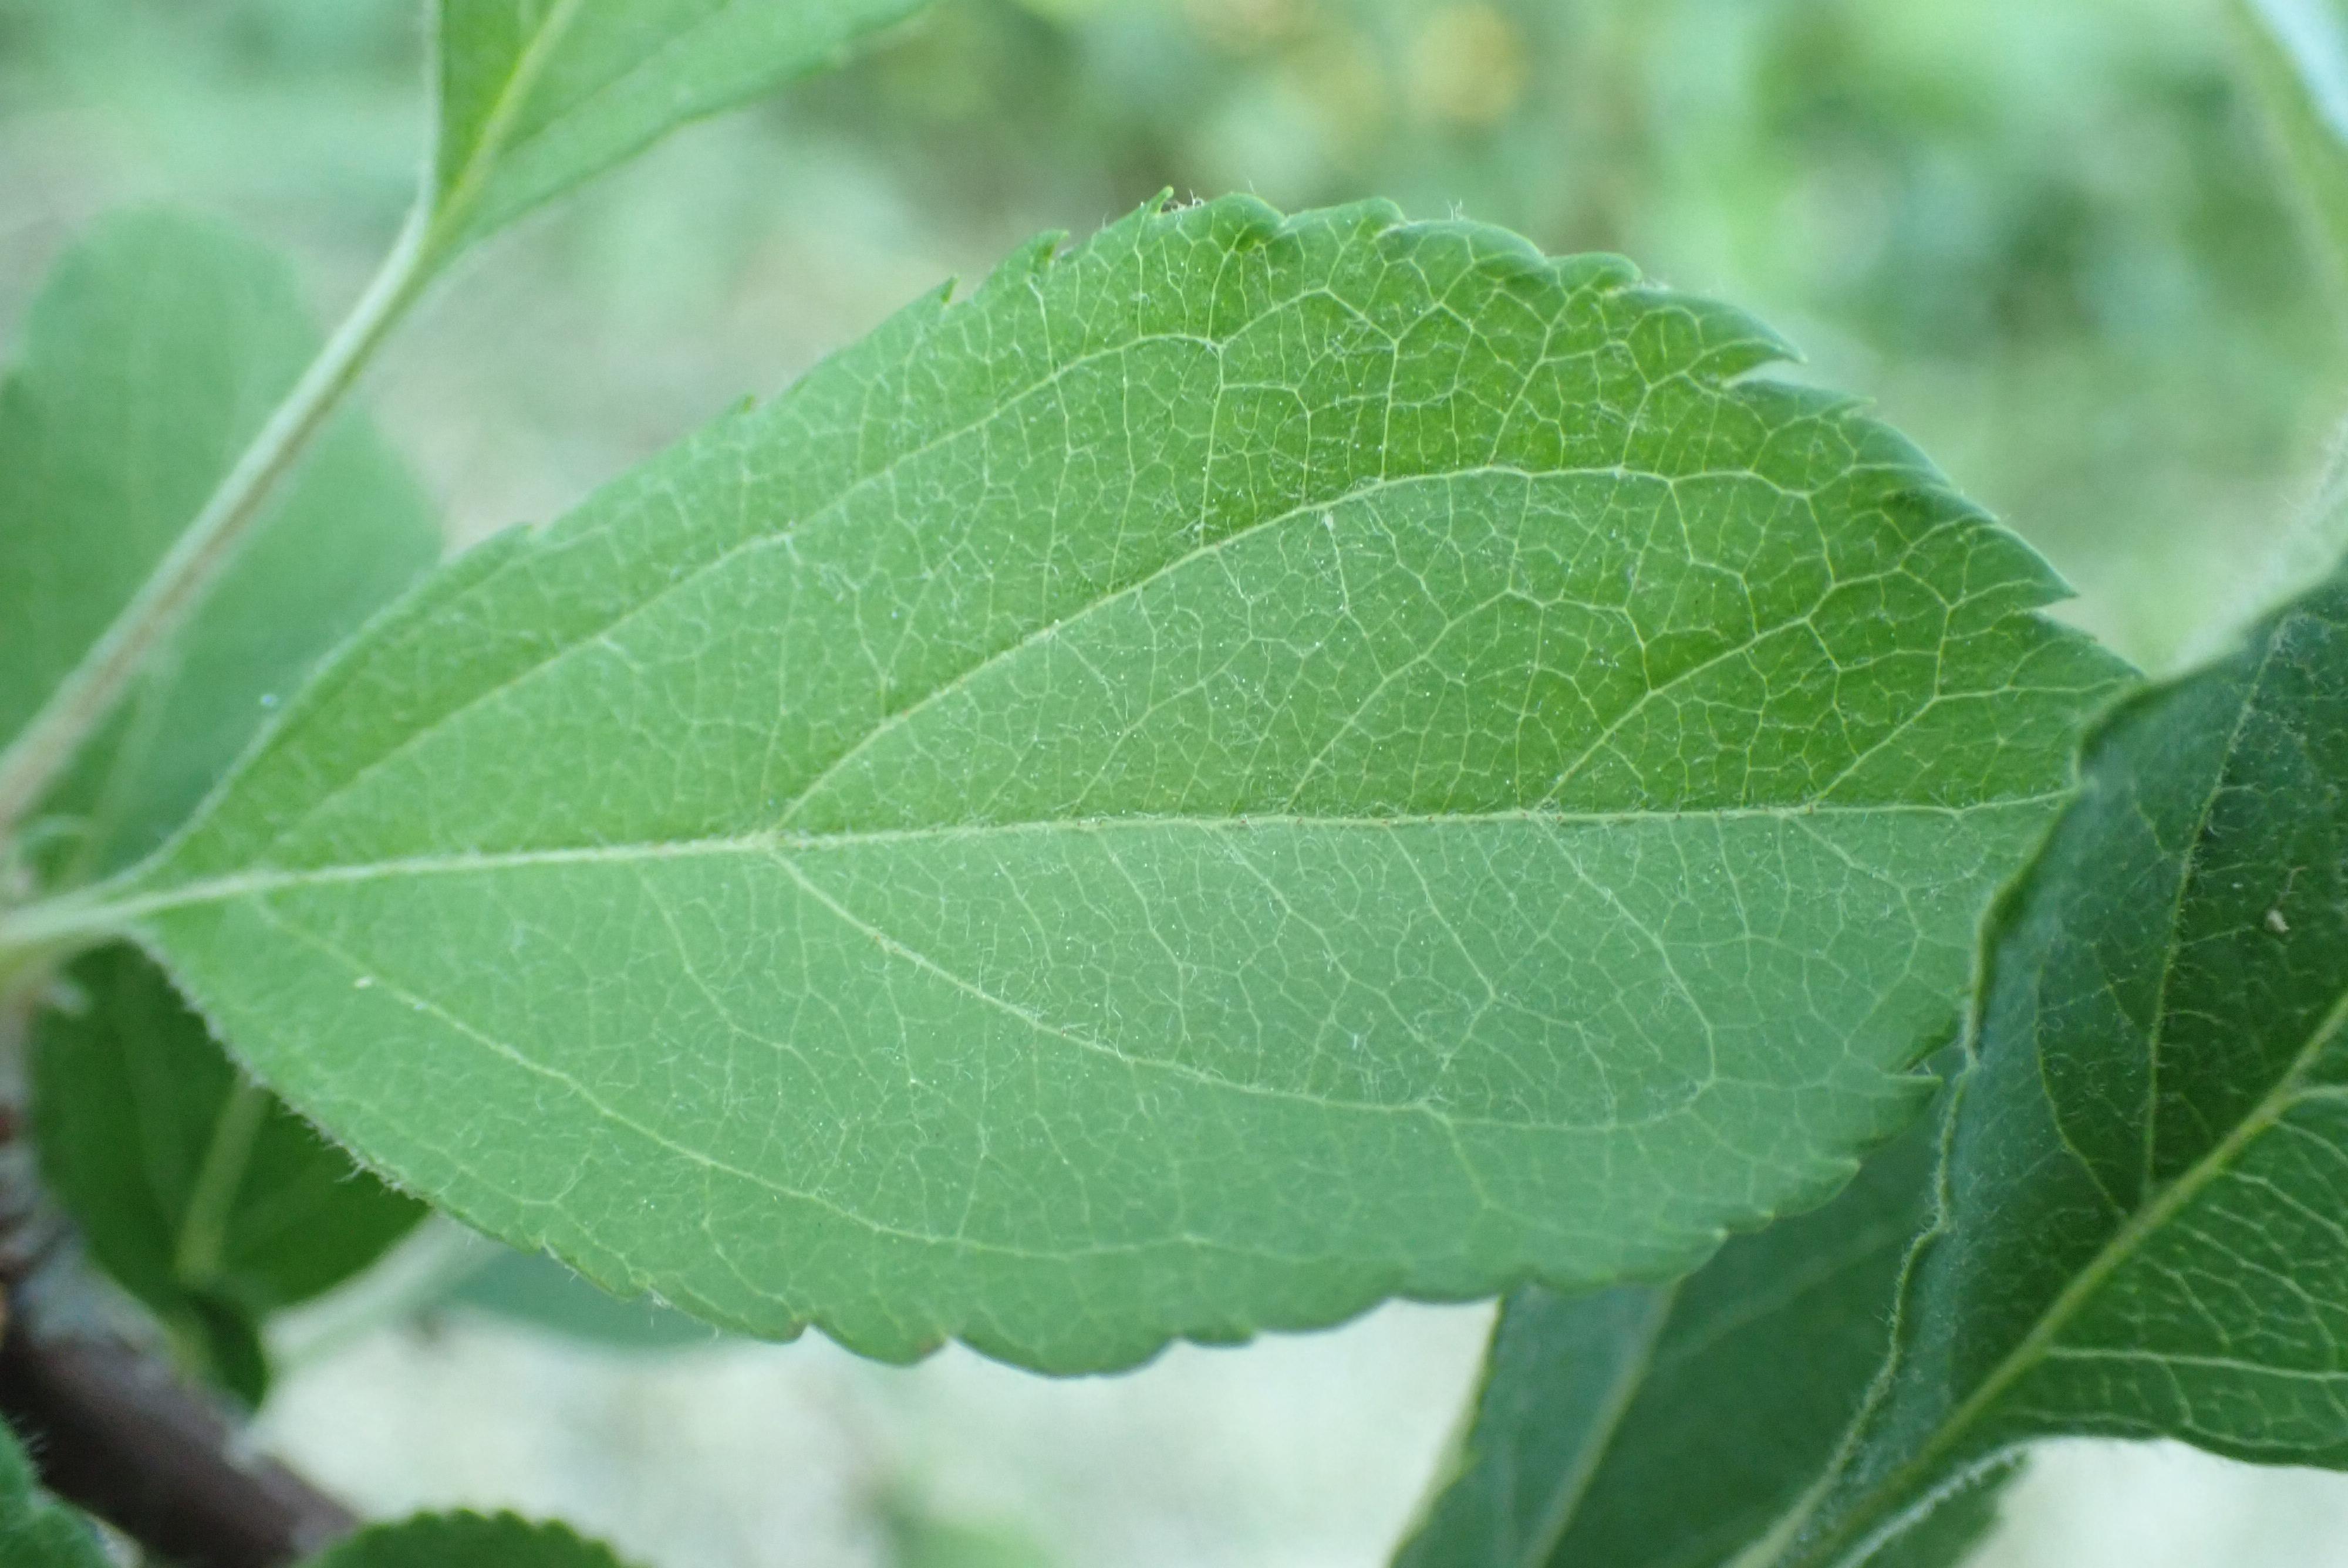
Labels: healthy